Piers Wardle

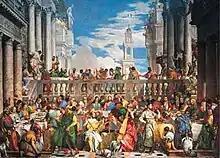
Wardle scanned this painting and installed a copy in its original home in Venice, 2009

Wardle also worked as a picture editor for the Redstone Diary. Recent more formal activities included 'printing' concrete for Anish Kapoor, fixing a Marc Quinn, analysing Caravaggio's brush work in Rome, and scanning both Tutankhamun's tomb and Paolo Veronese's "Marriage at Cana", (all of which arranged by Factum Arte).